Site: brandenburg
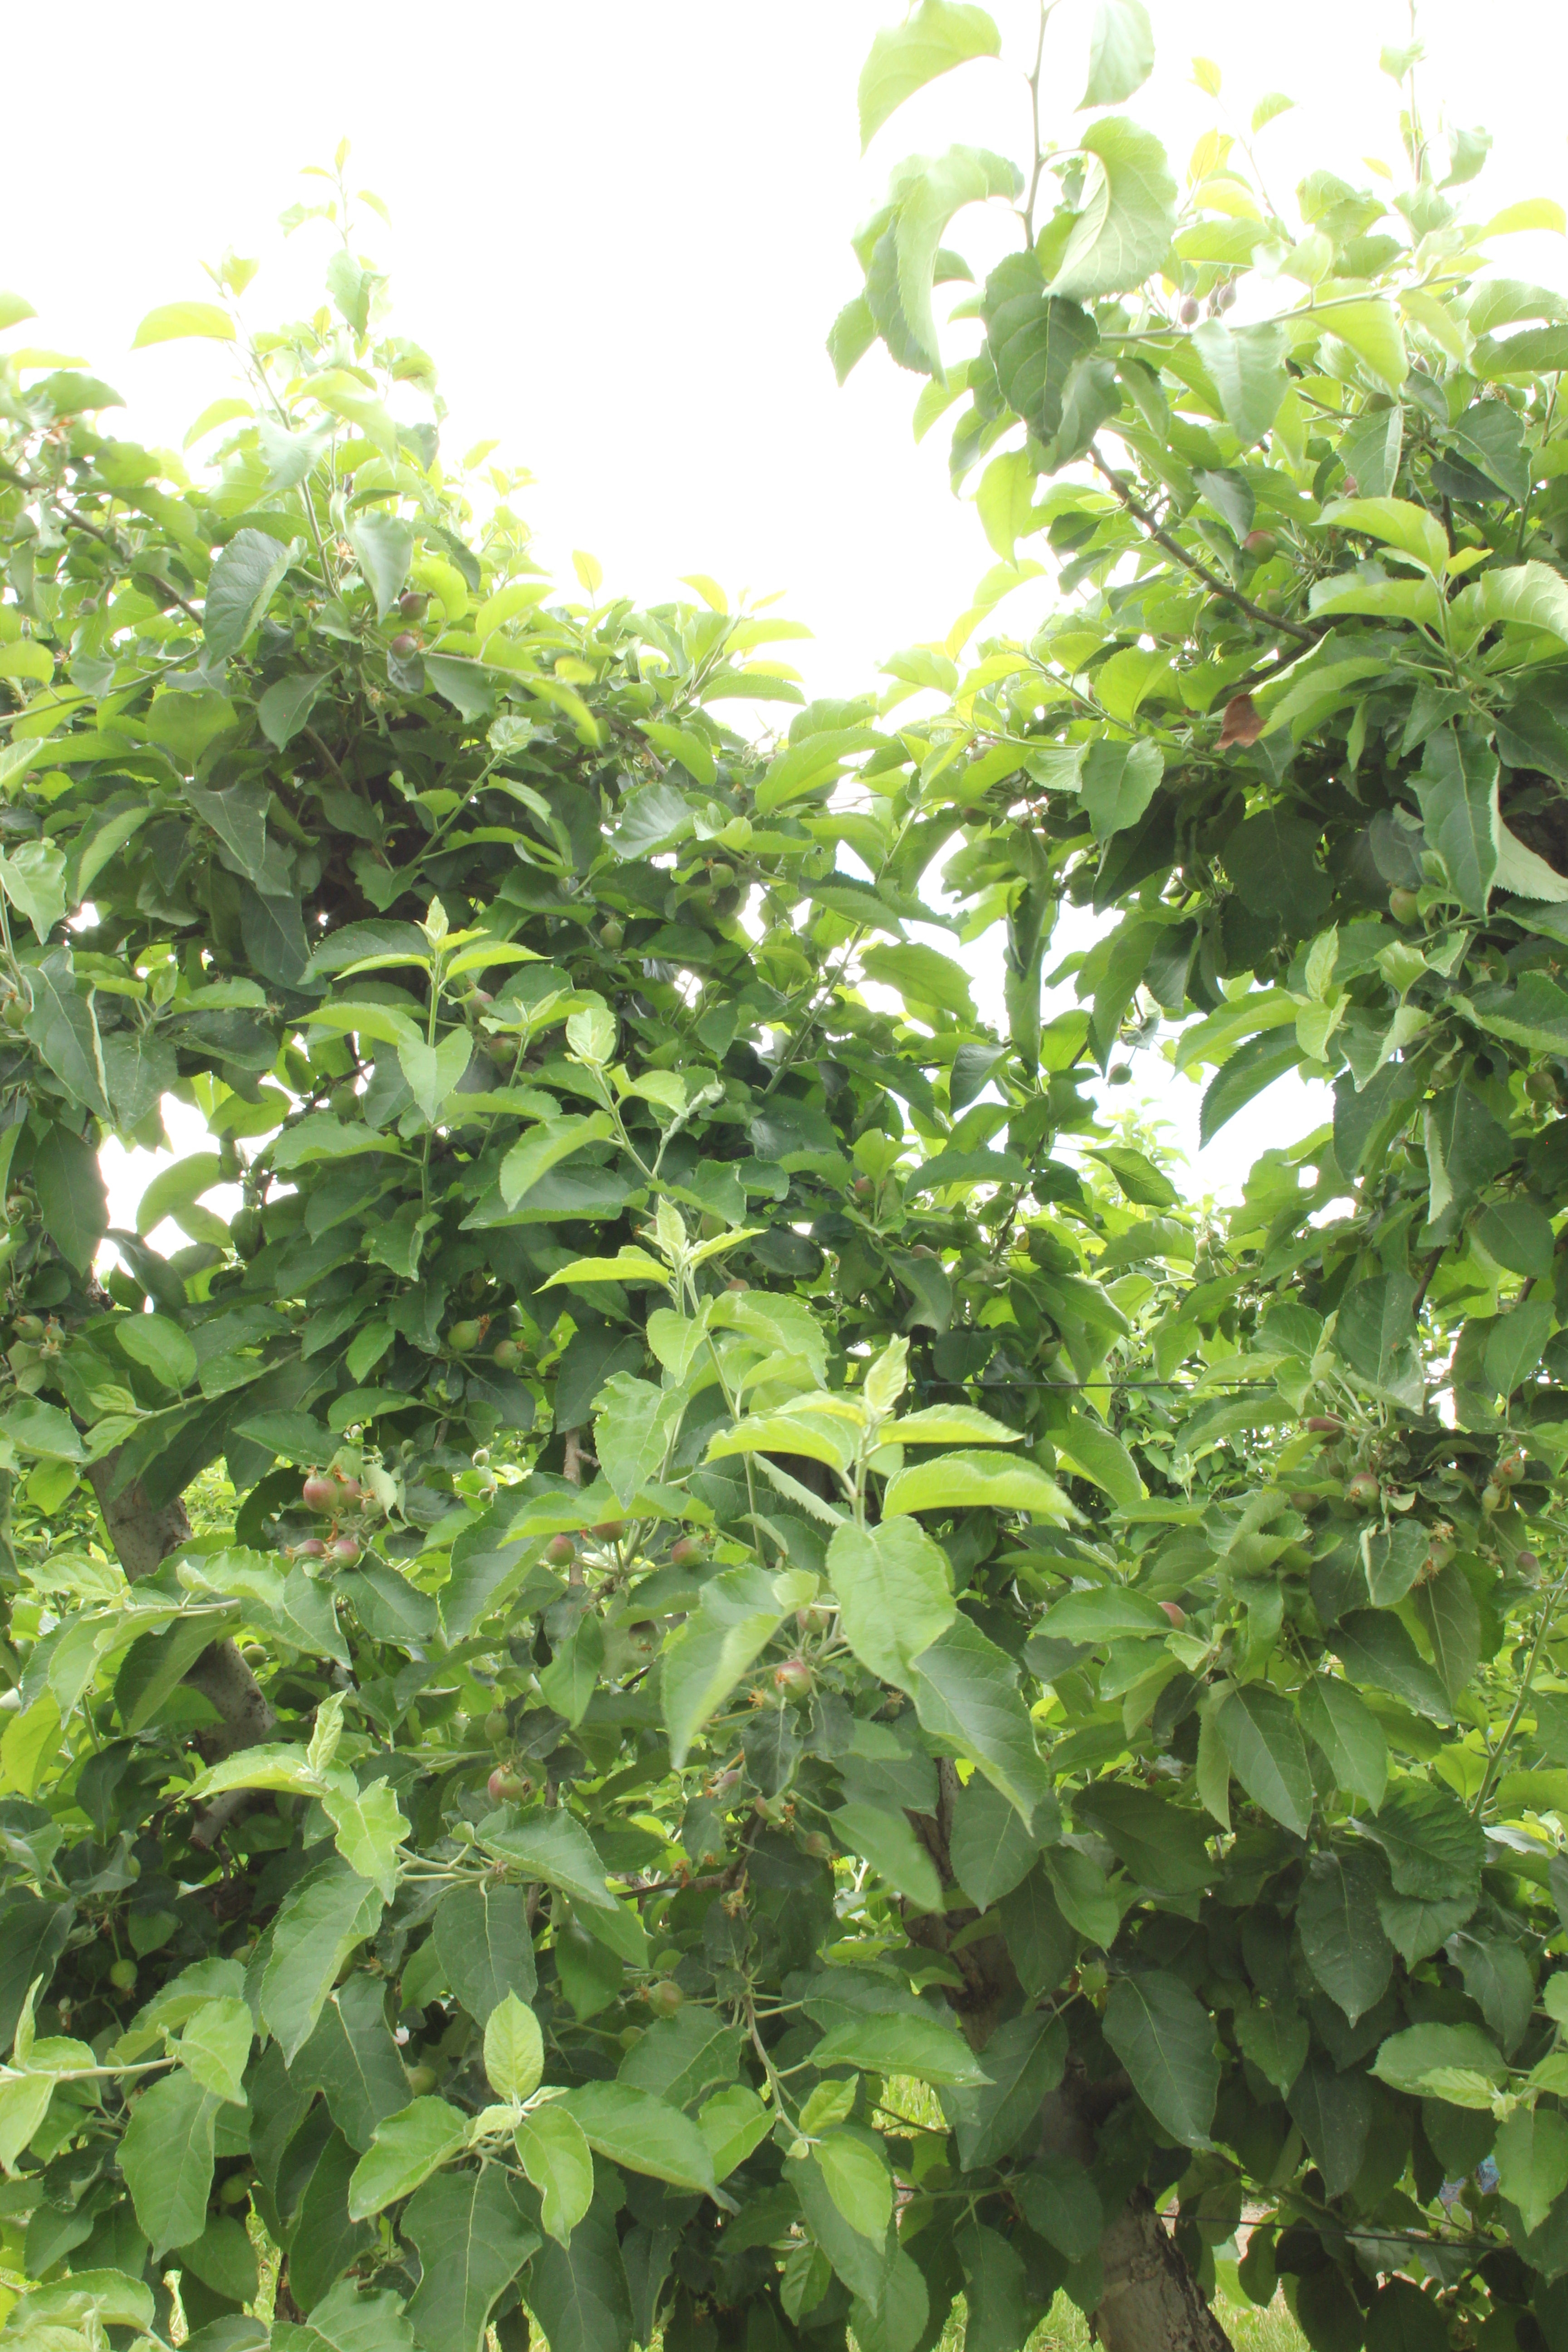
Growth stage (BBCH 72): Development of fruit